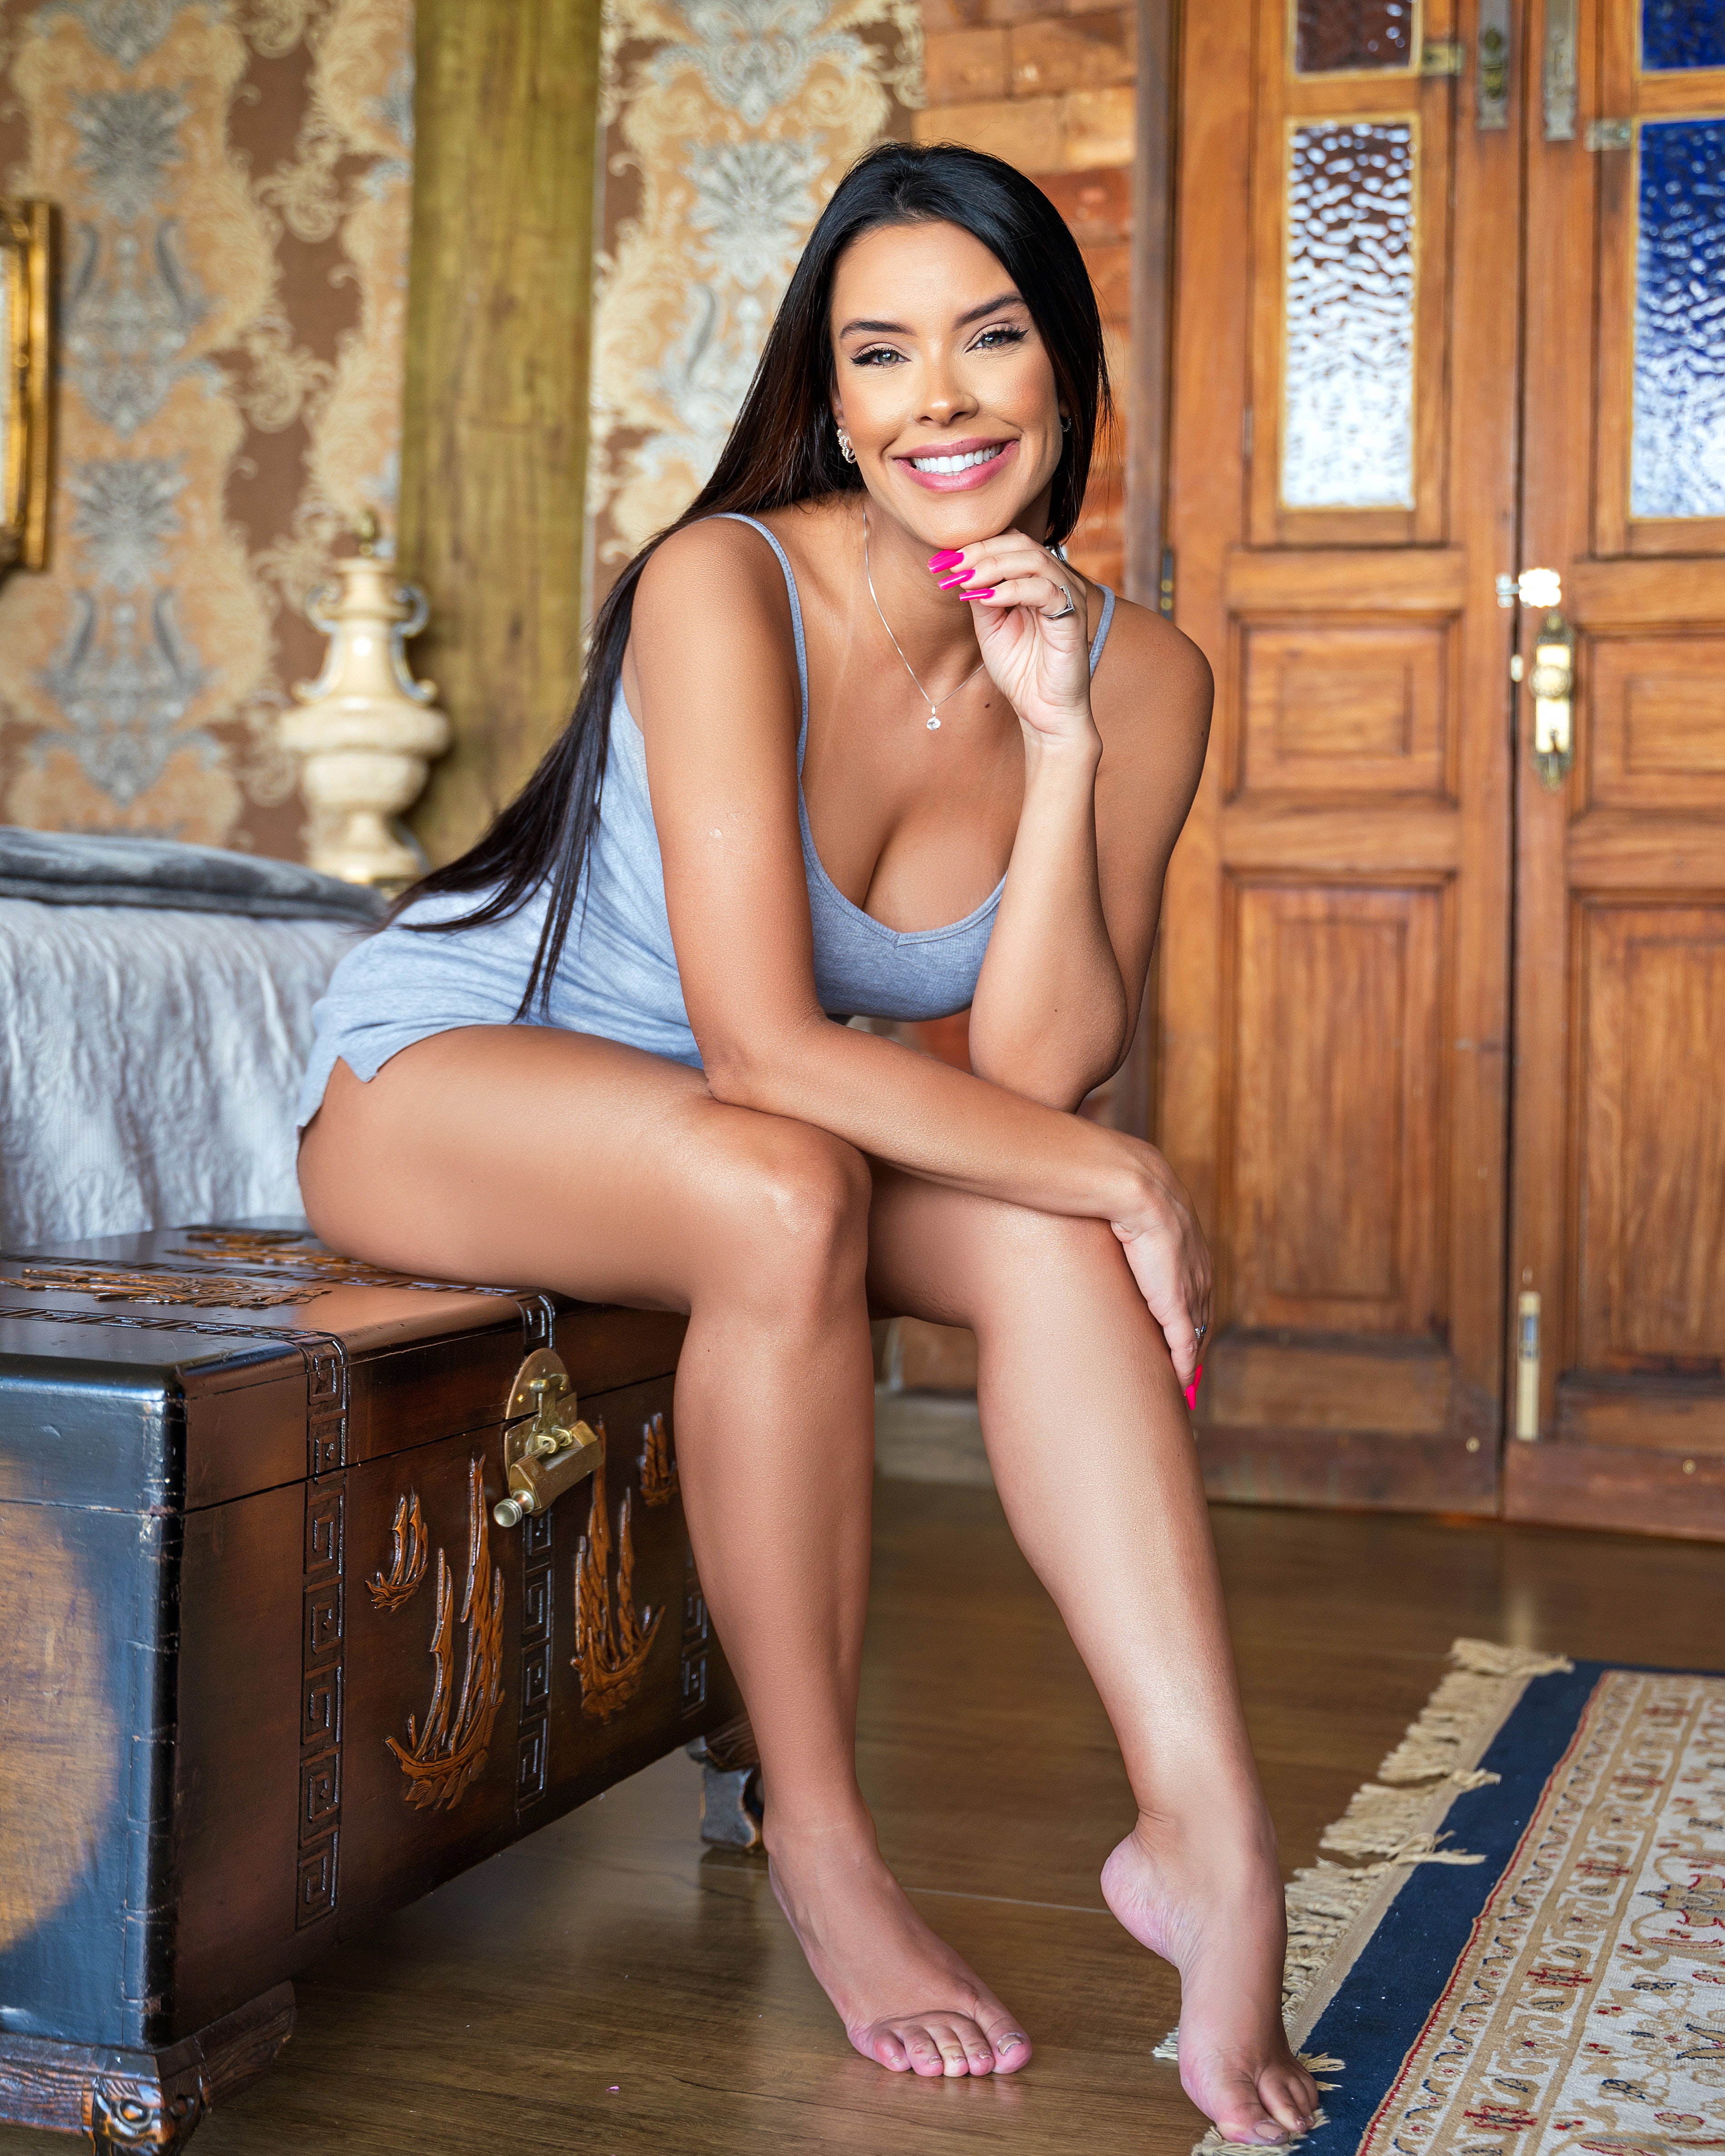
woman, hair, joint, smile, hairstyle, shoulder, leg, flash photography, thigh, waist, finger, black hair, knee, door, leisure, fun, long hair, human leg, beauty, foot, electric blue, wood, flooring, happy, abdomen, blond, brown hair, sitting, fashion model, art model, couch, hardwood, necklace, calf, barefoot, room, brassiere, flesh, toe, magenta, sandal, lingerie, jewellery, photo shoot, model